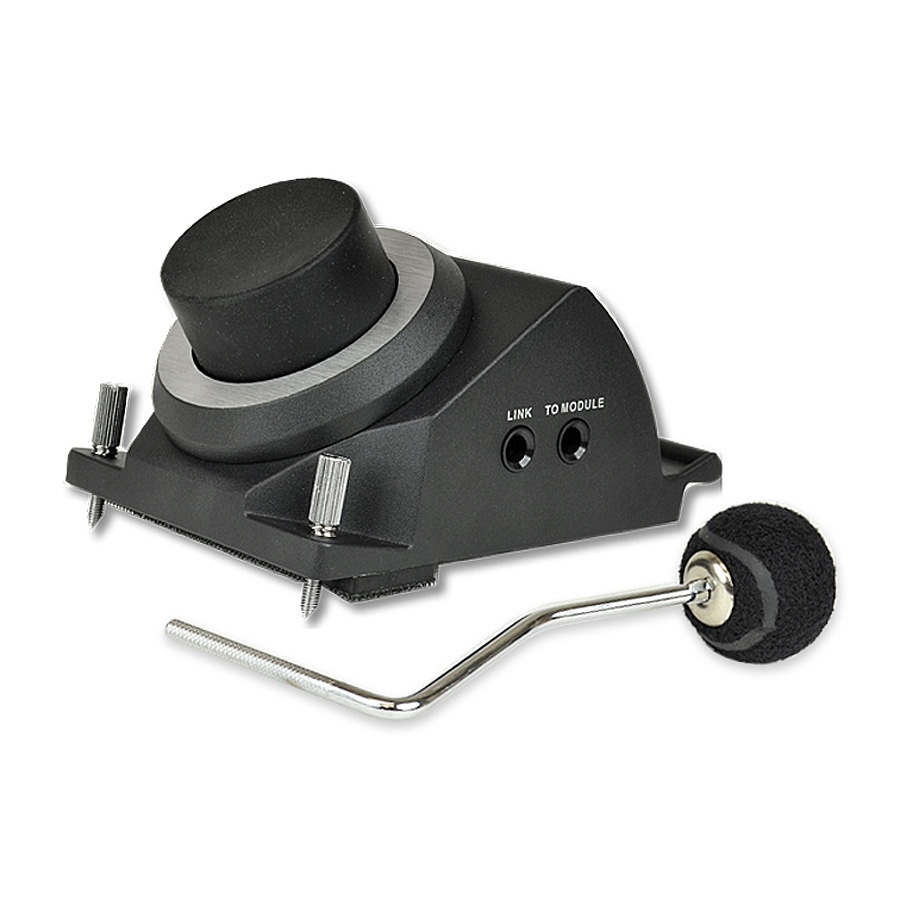
Kat Percussion - KT-KP1 Bass Drum Trigger
The KT-KP1 "KICK PAD" compact kick trigger is specially made to work with the KAT KTMP1 Multipad via a bass drum pedal. The unit also works great with all common piezo input trigger interfaces and drum modules with a piezo trigger input. It extends the sound triggering capability of the KTMP1 by providing bass drum operation using this unit along with a standard bass drum pedal. Compact design for easy portability Designed to work with the KAT KTMP1 Multipad Includes 1m cable Velcro base for non-slip playing
Brand: Kat Percussion
Category: Arts & Entertainment > Hobbies & Creative Arts > Musical Instrument & Orchestra Accessories > Percussion Accessories > Electronic Drum Modules > Trigger Modules